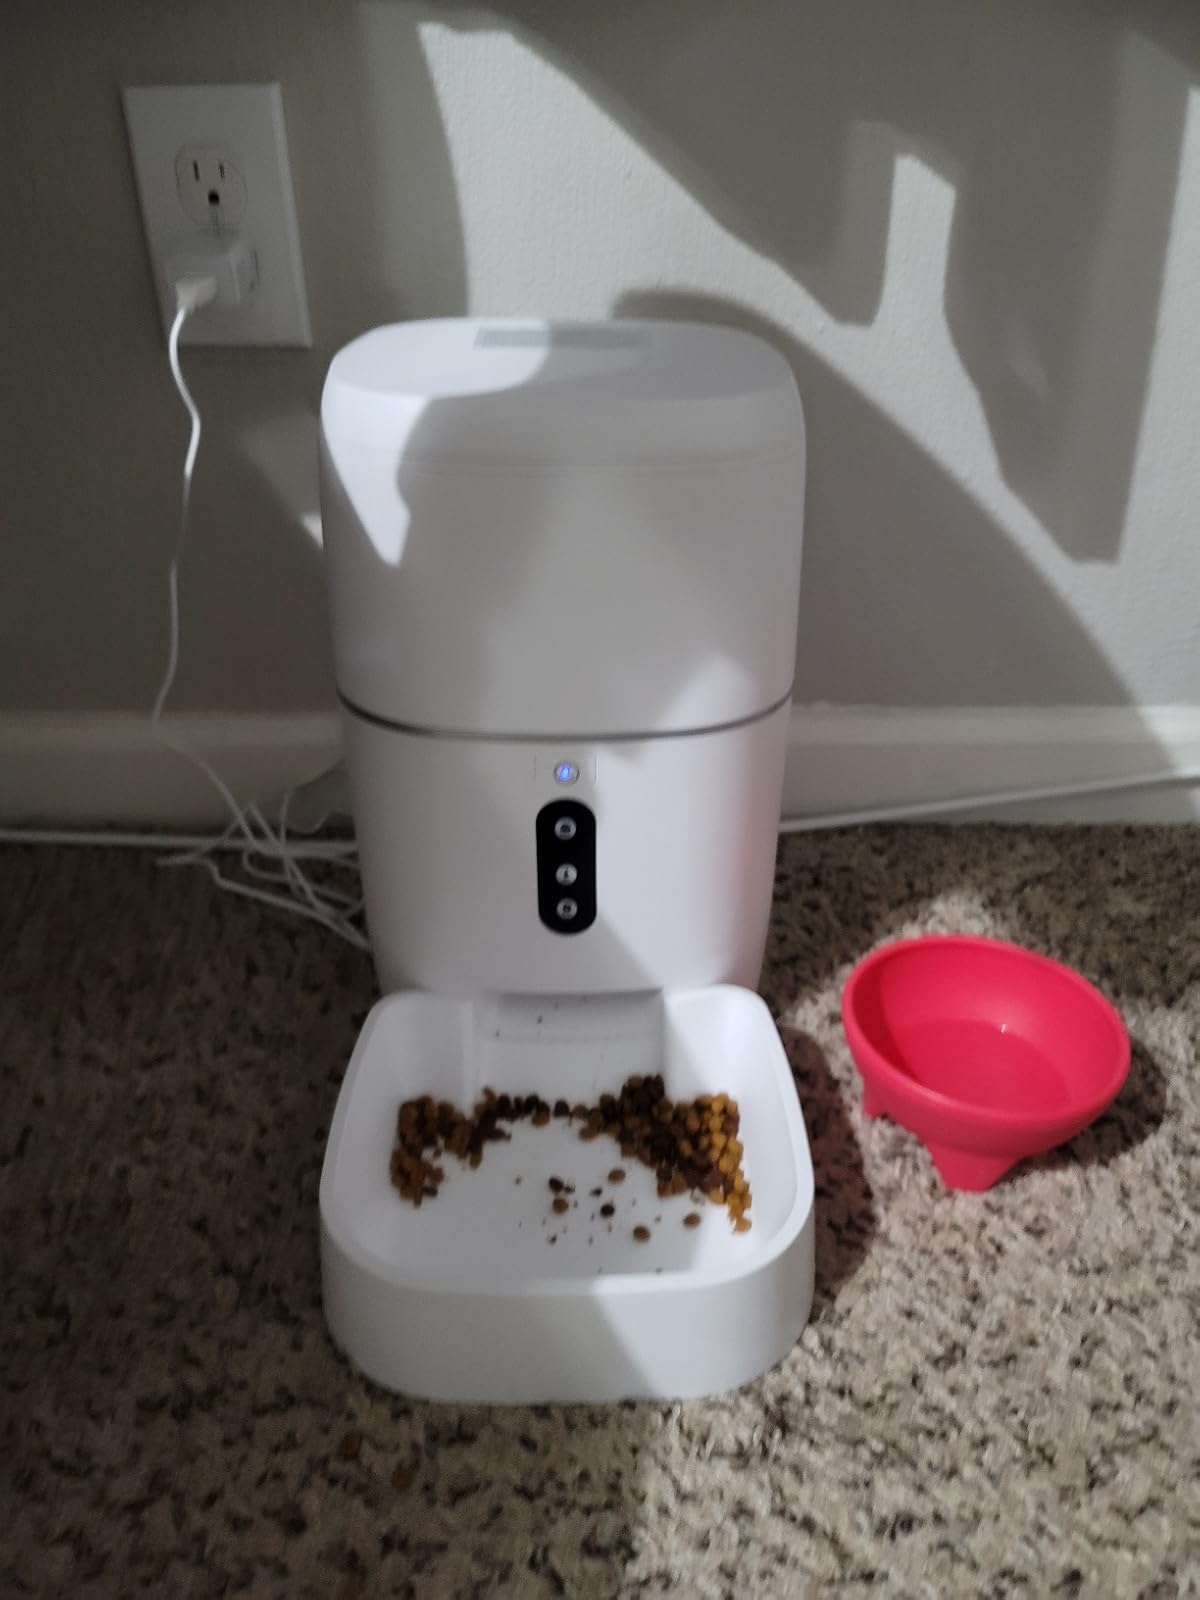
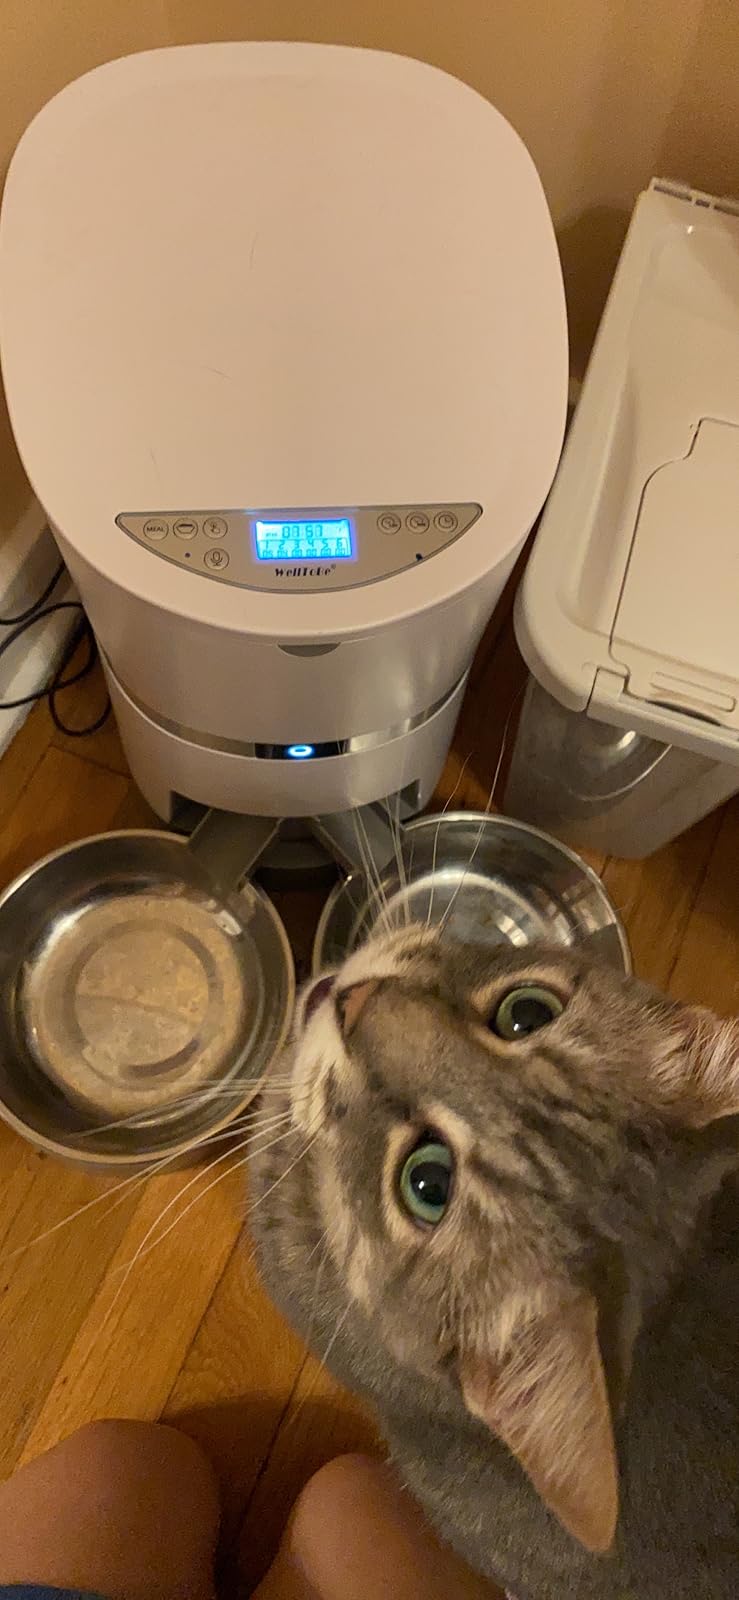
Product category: items_feeder
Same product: no